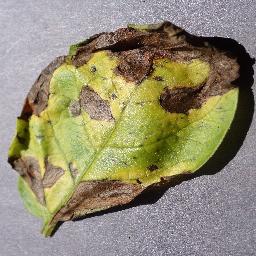
Label: Potato___Early_blight